Churches of Verona

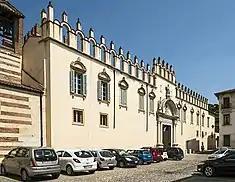
The Renaissance facade of the Bishop's Palace, commissioned by Venetian bishop and cardinal Giovanni Michiel in the late 15th century

Moving on to the other side of the Adige River, in the Veronetta district, is the church of San Giovanni in Valle, built from 1120 on the remains of an 8th-century building: this is one of the most valuable works of late Veronese Romanesque, where one can see the now achieved balance between plan and elevation, the use of the basilical plan with three naves separated by columns alternating with pillars, but with the renunciation, on the outside, of the chromatic alternation derived from the use of brick and tuff. In this case the external decoration is entrusted to the use of regular tuff ashlars and the classical frieze that crowns some elevations. The greater classical sensibility can be seen in particular in the amplitude of the emerging masses of the apses (of which the northern one has lesenes crowned by finely sculpted Corinthian capitals), and is repeated in the size of the bell tower, connected to the building by means of a large semicircular arch reminiscent of the Roman Ponte Pietra, and in the rhythm of the small arches of the cloister, of which, however, only one arm has survived. The interior of the church possesses a linearity, given by the three simple naves covered by wooden trusses, interrupted only by the raised chancel, under which the crypt finds its place, while the dim natural lighting from narrow monoforas openings over the nave recreates the original and evocative atmosphere.